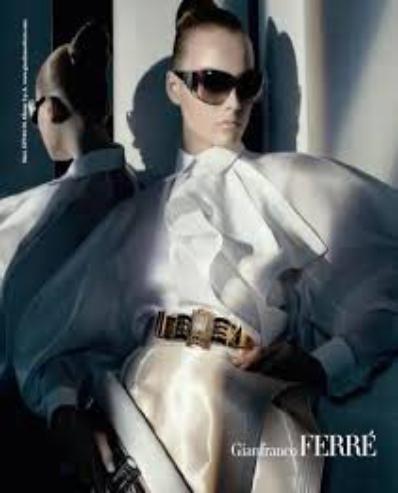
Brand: Gianfranco Ferre
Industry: Necessities